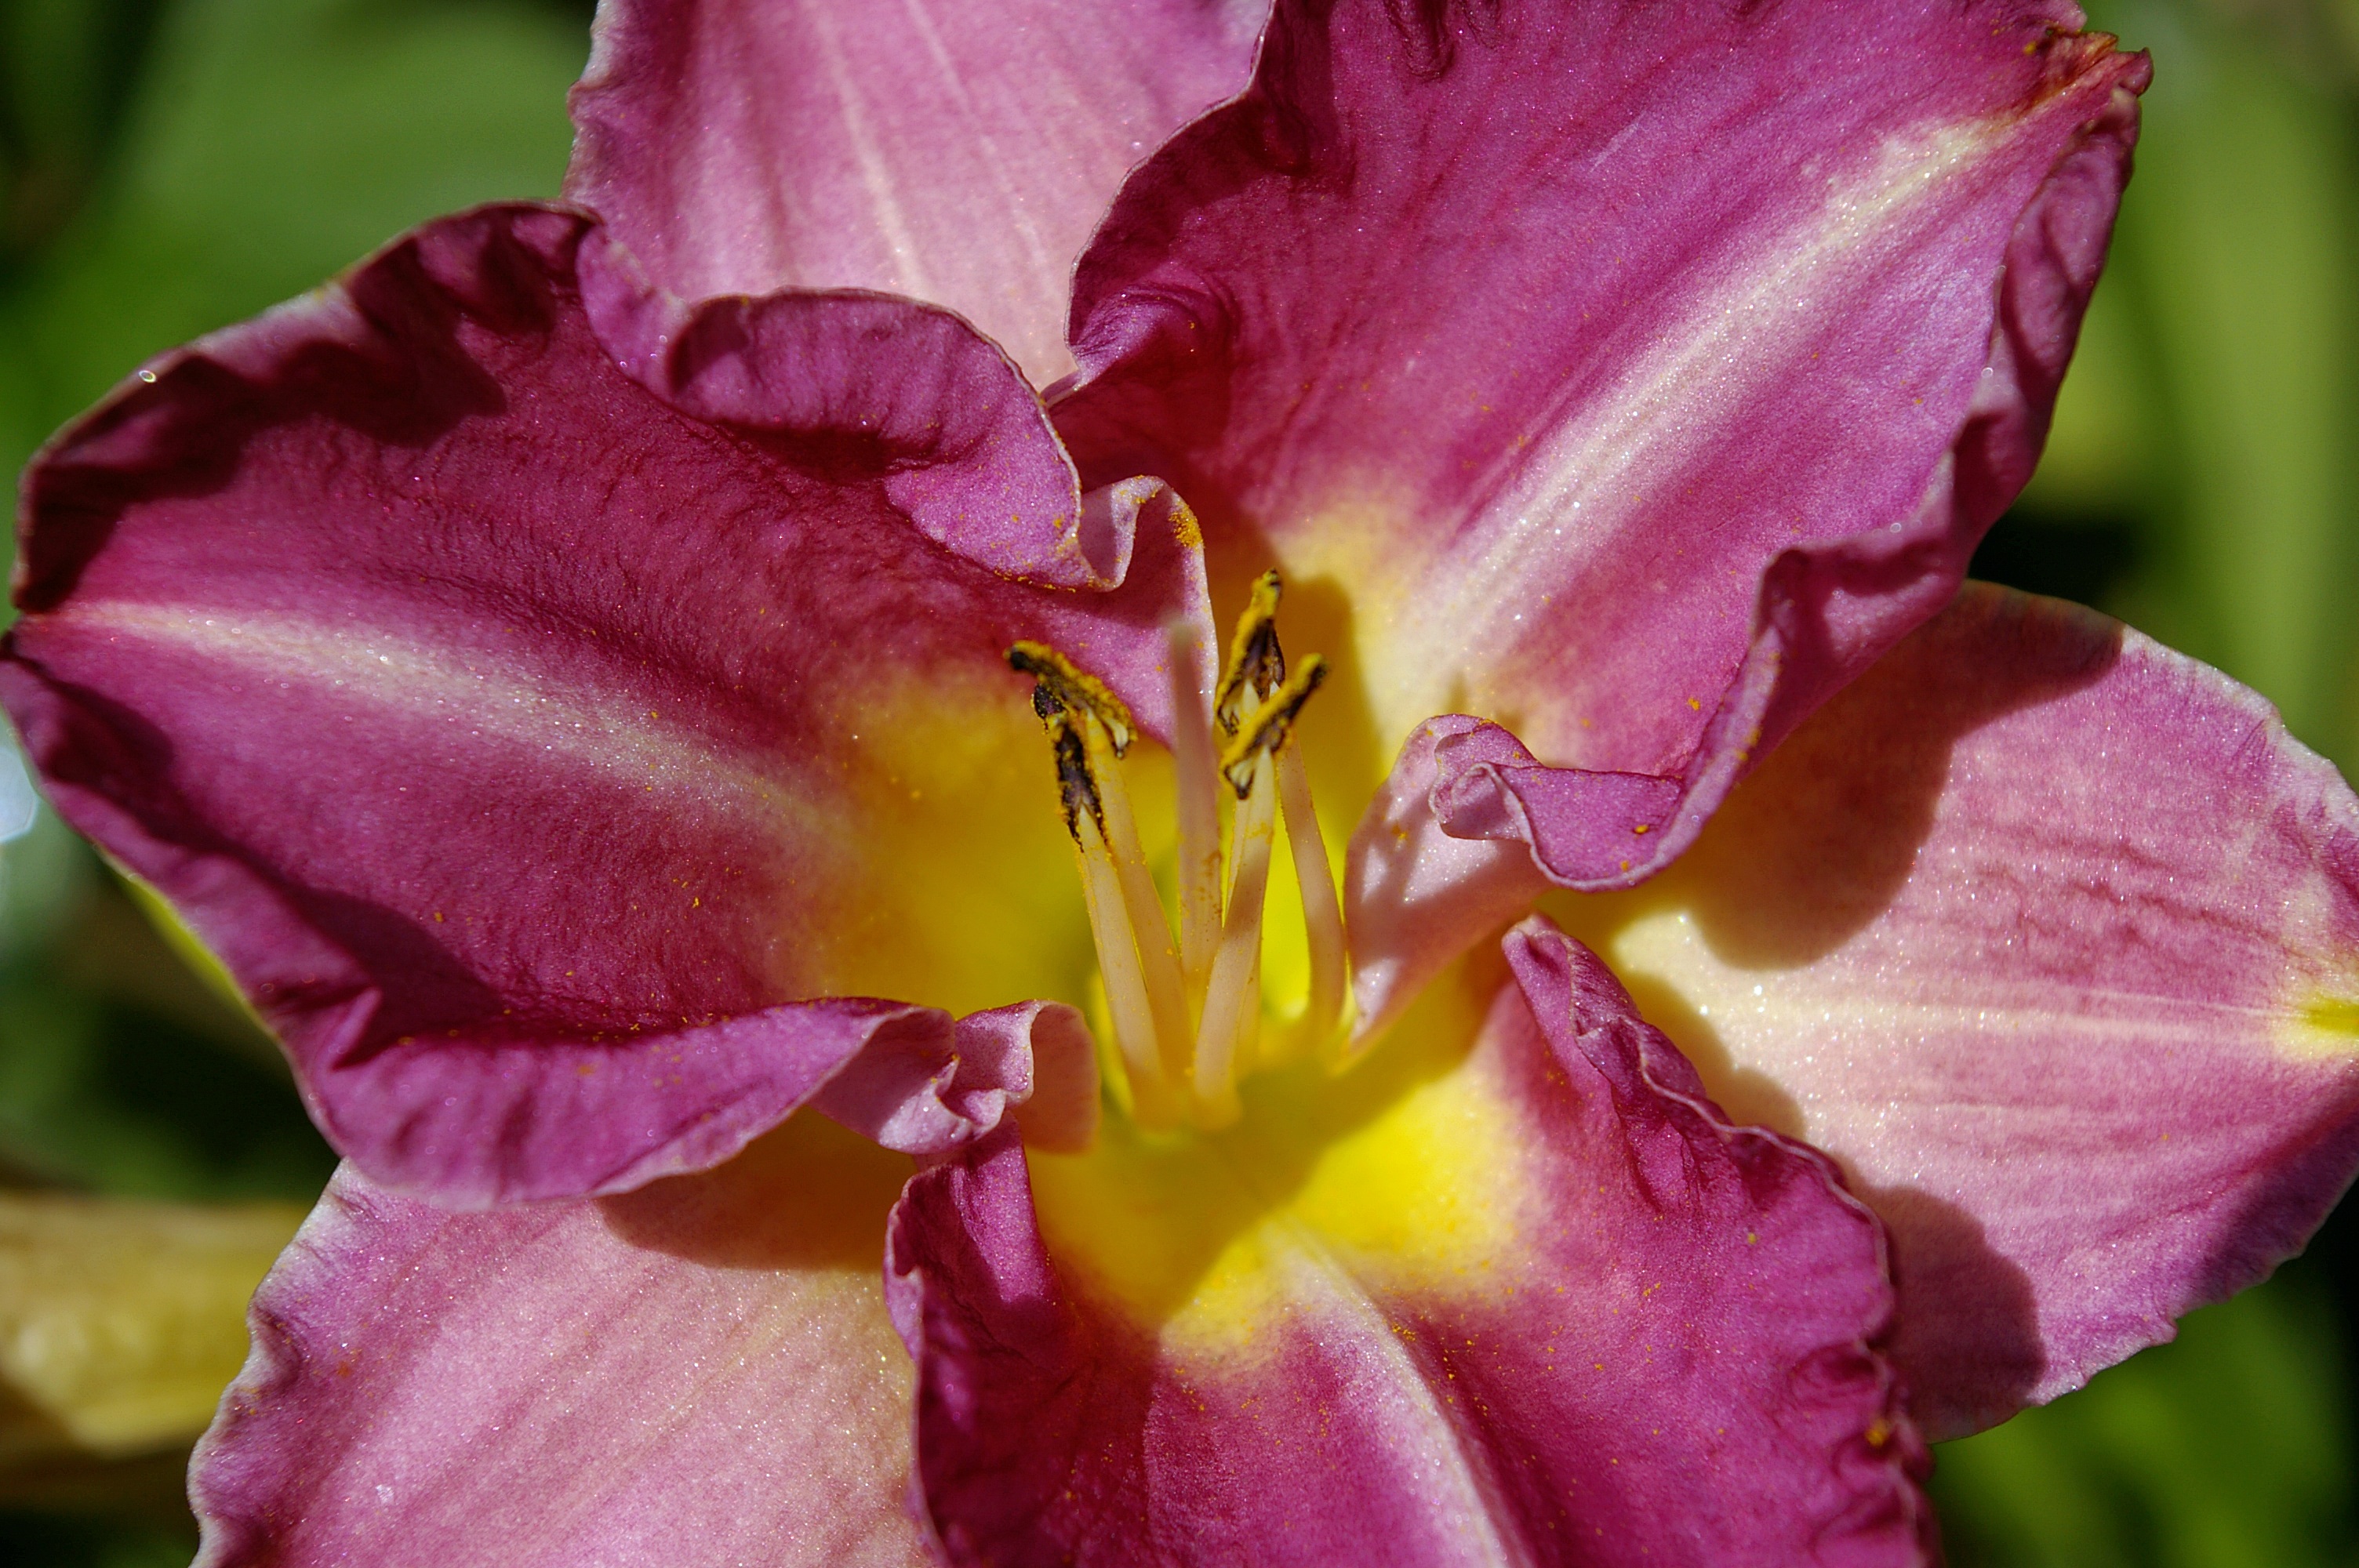
blossom, plant, flower, petal, bloom, summer, rose, garden, pink, close, flora, flower bed, beauty, lily, edible, daylily, stamens, macro photography, blossomed, garden design, flowering plant, summer flower, edible flowers, plant stem